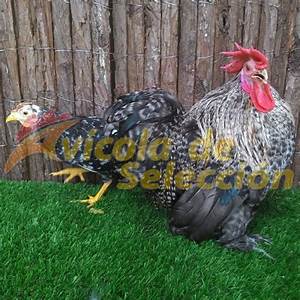
Label: gallina